Alaverdi, Armenia

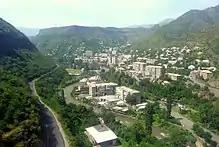
General view of Alaverdi

Under the Russian rule, a number of Pontic Greek miners were resettled in the area during the 18th century to start exploiting copper, through the efforts of the Argoutinski-Dolgoruki family. Soon after, nearly a quarter of the entire Russian copper was being mined in Alaverdi. At the end of the 19th century, the concession to exploit the mine was sold to a French firm. With the establishment of the Tbilisi-Alexandropol railway in 1899, a new copper smelter was opened near the village of "Madan" between Sanahin and Akori, to set the foundation for a new settlement that became the residence of the smelter staff. The newly founded settlement was renamed "Manés".